Shuixi station

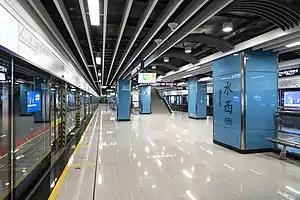
Line 21 platform

Shuixi station, is an interchange station between Line 7 and Line 21 of the Guangzhou Metro. Line 21 opened on 20 December 2019, whilst Line 7 opened on 28 December 2023.